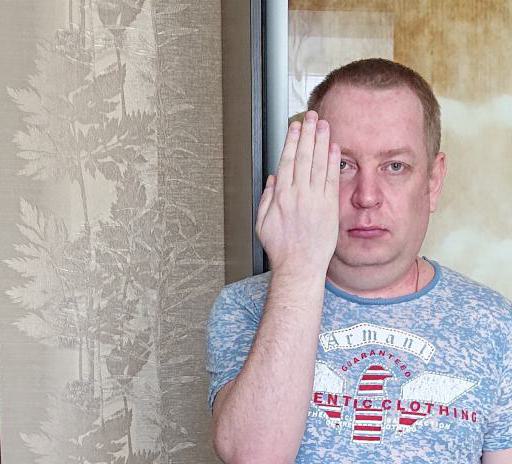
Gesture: stop_inverted